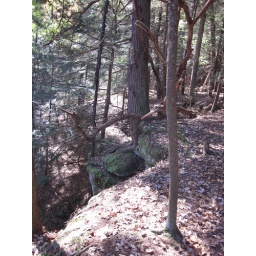
This tree was huge, and the roots were draped over the rock below.